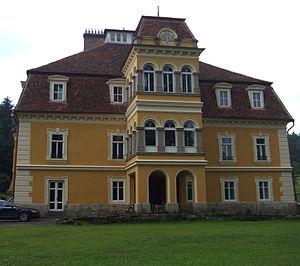
Zăbala est une commune roumaine du județ de Covasna, dans le Pays sicule en Transylvanie. Elle est composée des quatre villages suivants: